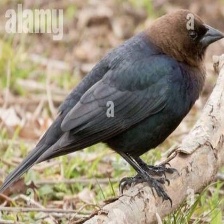
Species: BROWN HEADED COWBIRD
Scientific name: MOLOTHRUS ATER